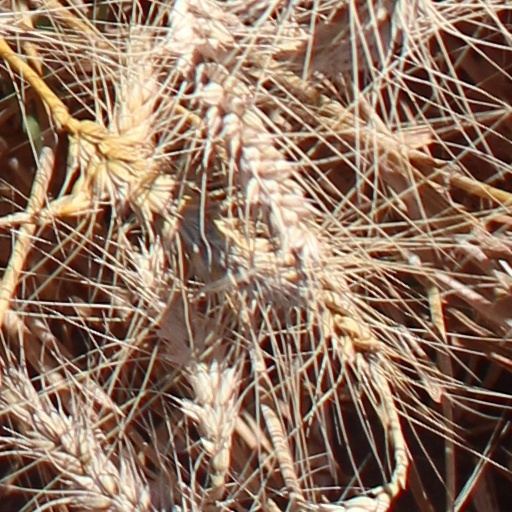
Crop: wheat